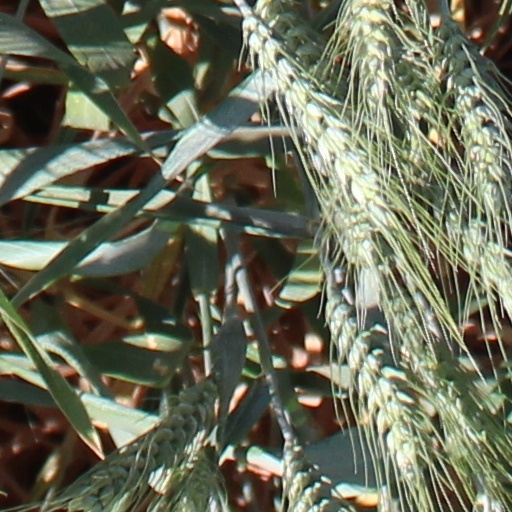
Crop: wheat